Senna Feron

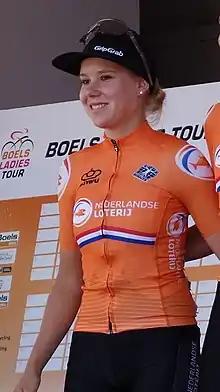
Feron at the 2019 Boels Ladies Tour

Senna Feron (born 26 October 1995) is a Dutch racing cyclist, who currently rides for Dutch amateur team Watersley Race & Development Team.